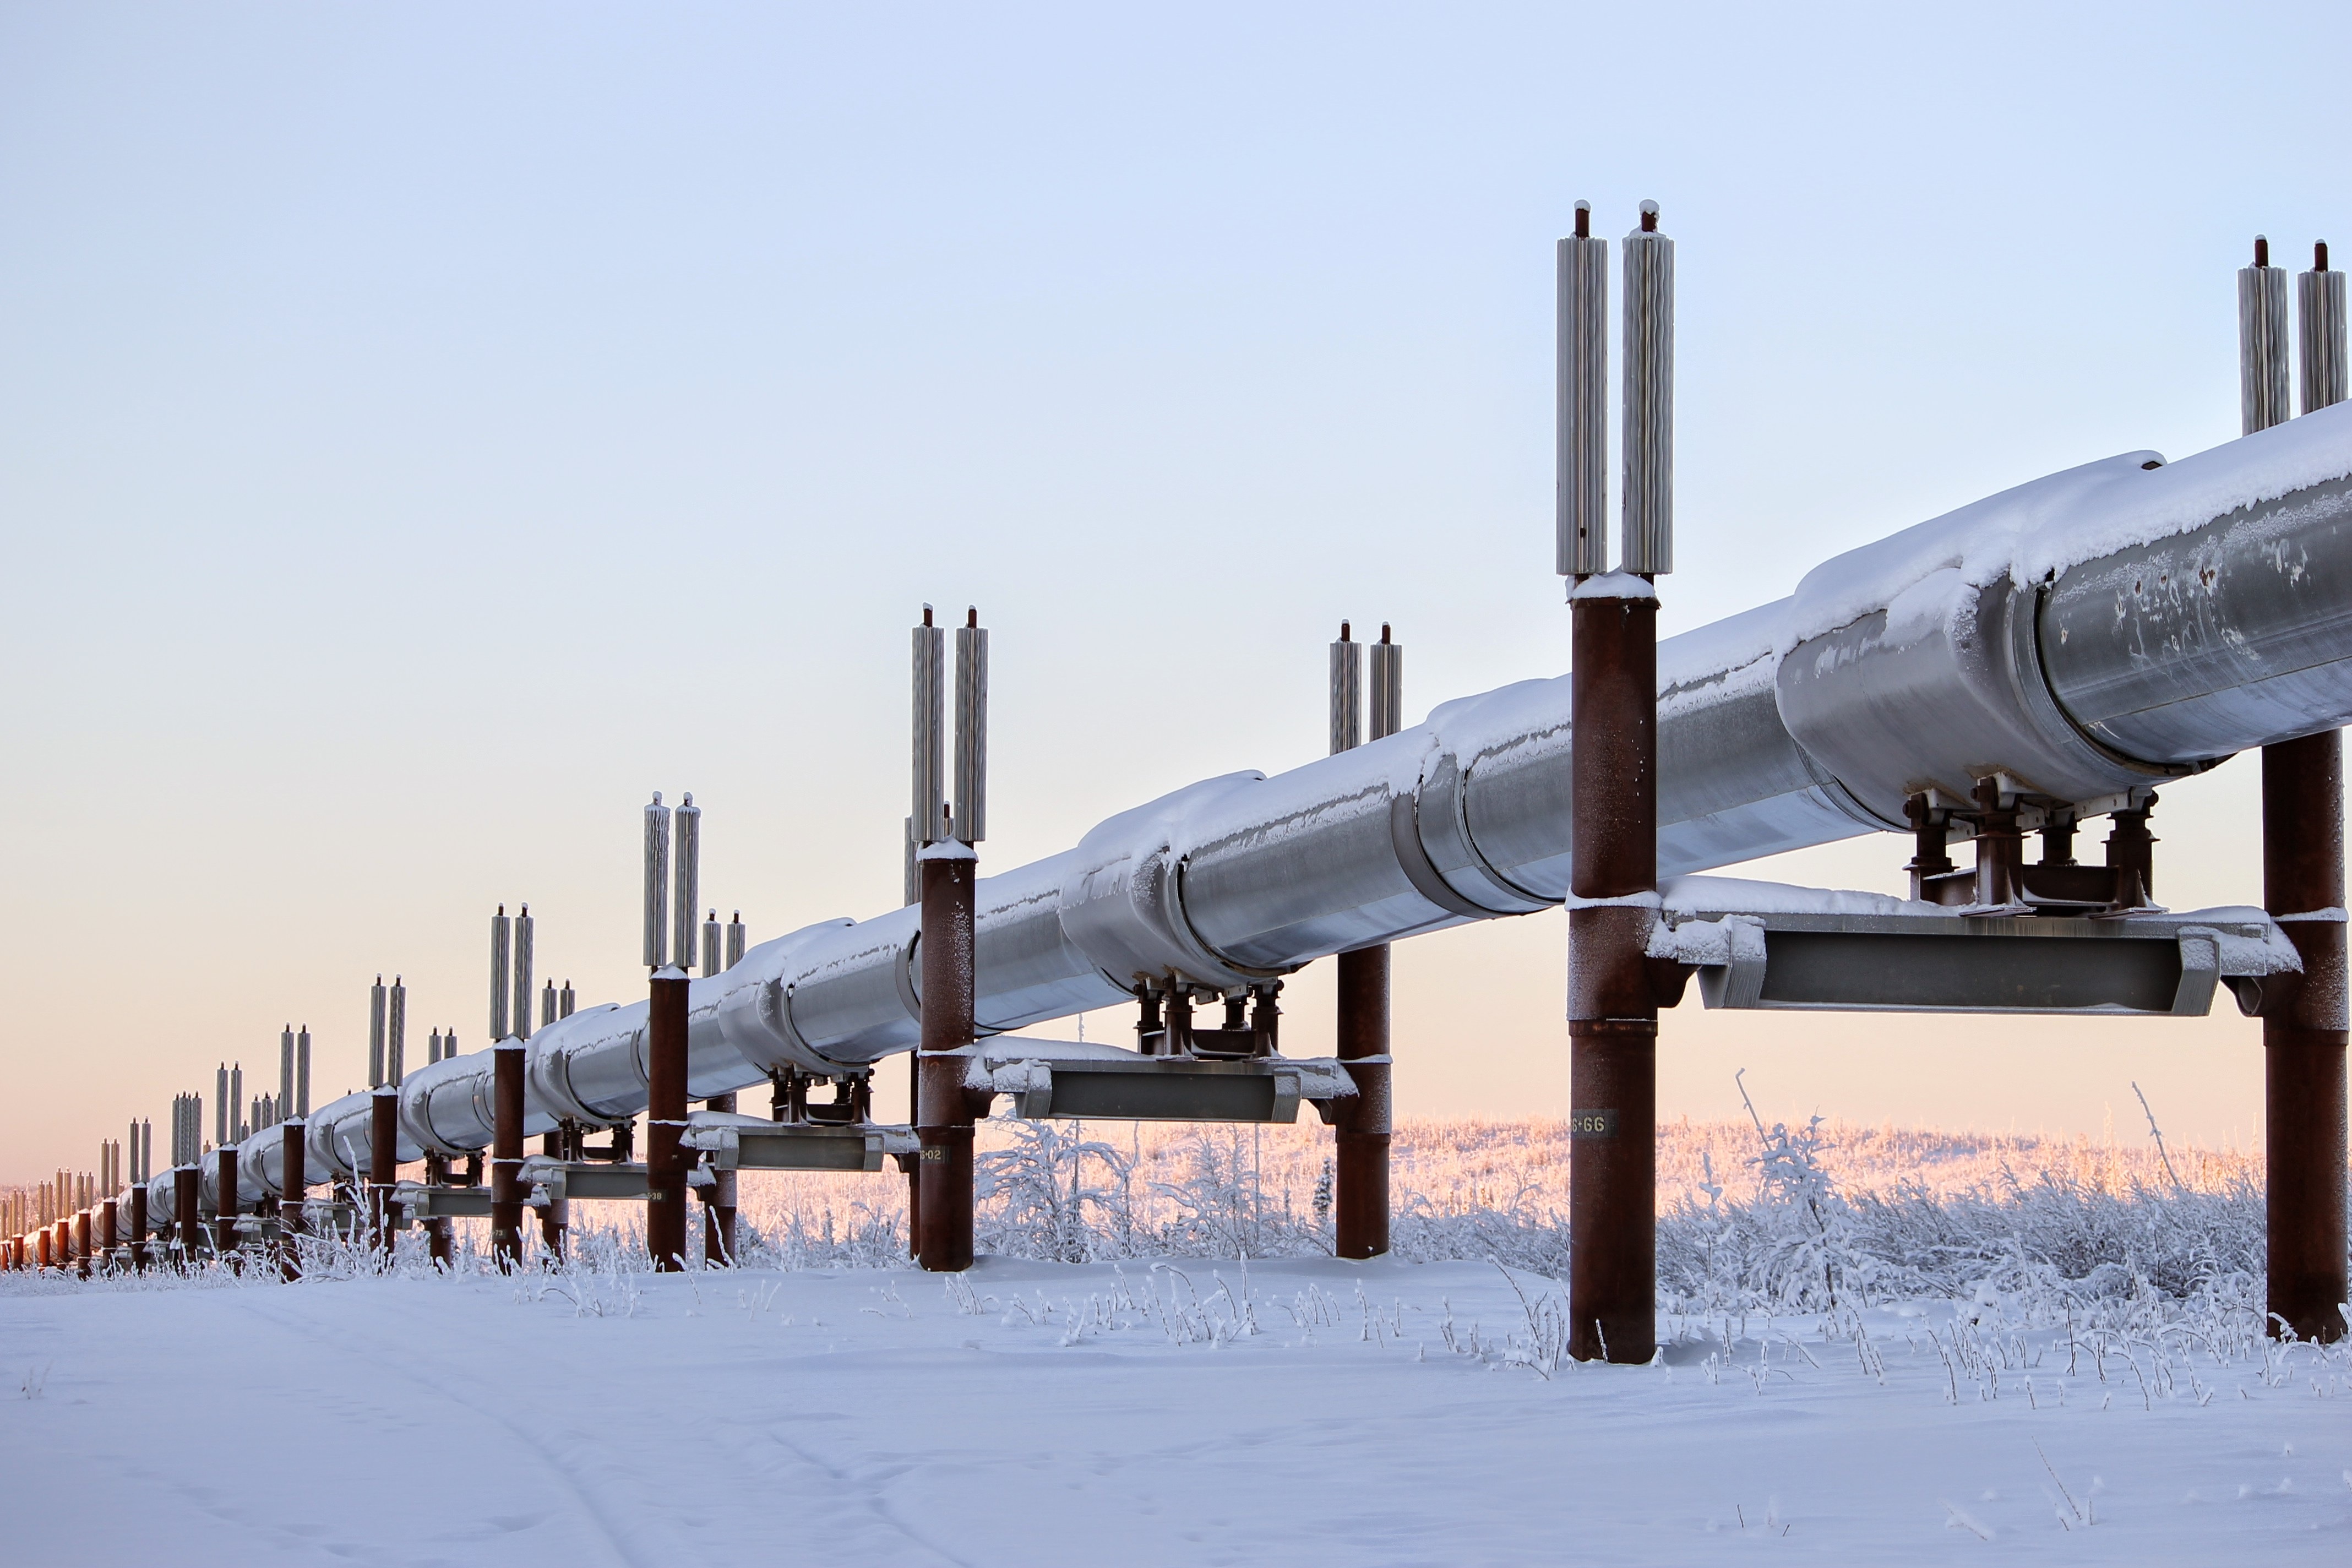
landscape, snow, winter, structure, airplane, aircraft, vehicle, aviation, alaska, oil, pipeline, atmosphere of earth, pipeline transport